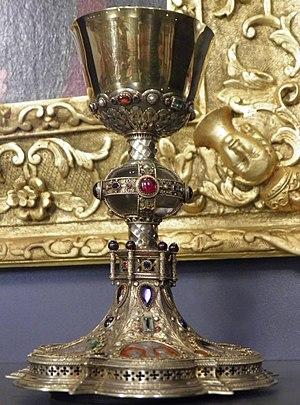
Calice ""Drummond Castle"" dans l'église Saint-Ronan à Île-Molène (Finistère, France).
Île-Molène [il mɔlɛn] est une commune française, principalement constituée de l'île de Molène, île de l'Iroise au large de la côte ouest du Finistère, en Bretagne. La plupart des autres îles de l'archipel de Molène appartiennent en réalité à la commune du Conquet.